Hannover Hauptbahnhof

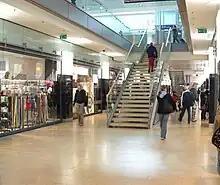
Niki-de-Saint-Phalle-Promenade on the first basement level beneath the station

The station was again completely rebuilt for Expo 2000: the entrance building was gutted to the outer walls and rebuilt; the central tunnel was enlarged and opened to the platforms in order to allow in daylight; and passenger lifts to the platforms were installed. The conversion created a promenade in the station. Among other things, a shopping area was built in the entrance building after the relocation of the ticket office and the closure of the system for transporting baggage.